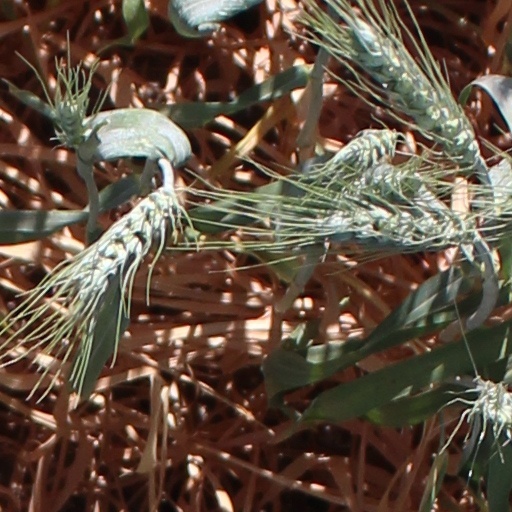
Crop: wheat